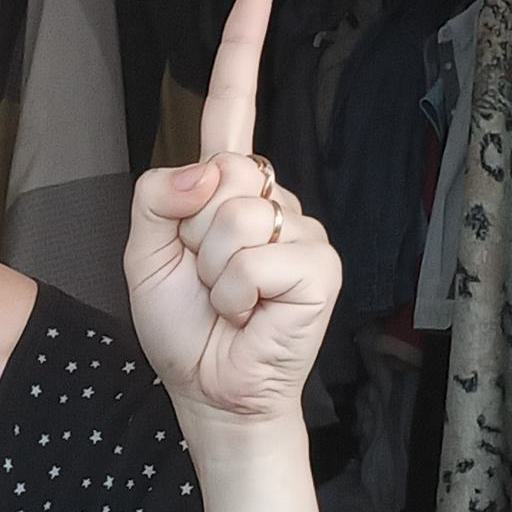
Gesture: one